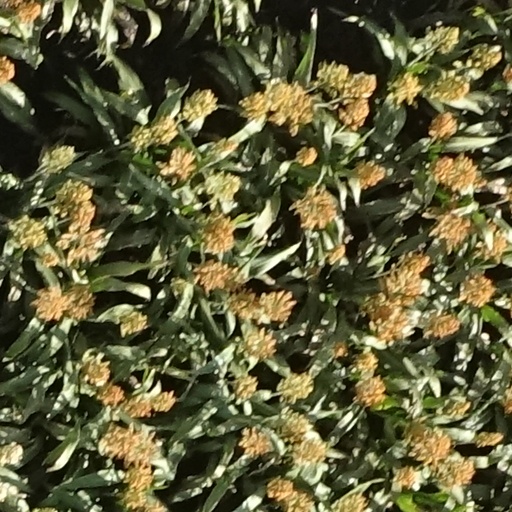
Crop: sorghum